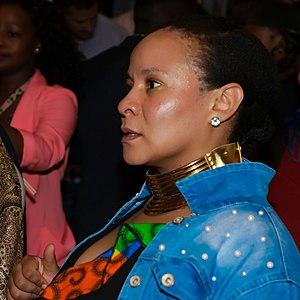
Lebo Mashile, ou Lebogang Mashile, née le 2 juillet 1979 en Rhode Island, aux États-Unis, est une poétesse et une actrice sud-africaine.